Dilution refrigerator

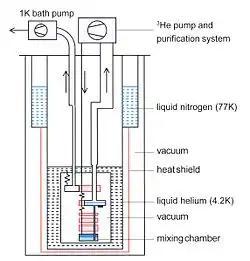
Schematic diagram of a standard, or wet, dilution refrigerator.

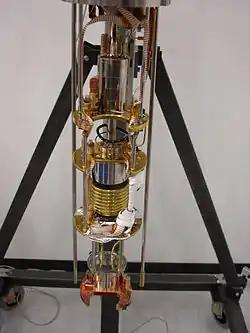
The inside of a wet Oxford Instruments helium dilution refrigerator, with the vacuum cans removed.

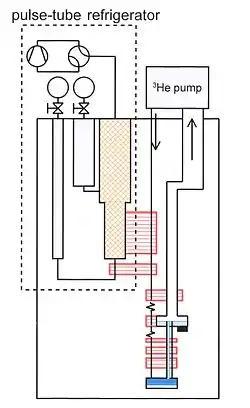
Schematic diagram of a cryogen-free, or dry, dilution refrigerator precooled by a two-stage pulse tube refrigerator, indicated by the dotted rectangle.

A He/He dilution refrigerator is a cryogenic device that provides continuous cooling to temperatures as low as 2 mK, with no moving parts in the low-temperature region. The cooling power is provided by the heat of mixing of the helium-3 and helium-4 isotopes.